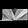
Label: Bag